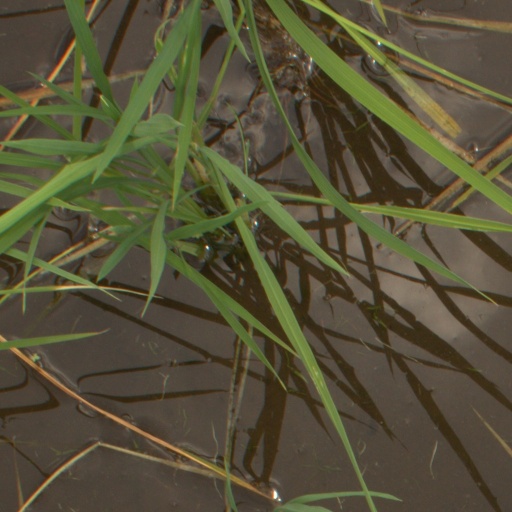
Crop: rice